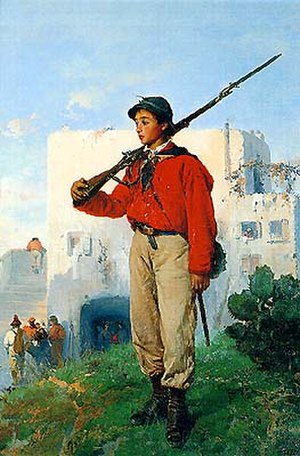
Giuseppe Garibaldi / Det sidste opgør med Østrig og andre eventyr
Garibaldistisk vagtpost i karakteristisk rød skjorte
Giuseppe Garibaldi var en italiensk guerillaleder og nationalist. Han var en af de mest centrale personer i processen som førte til Italiens samling.